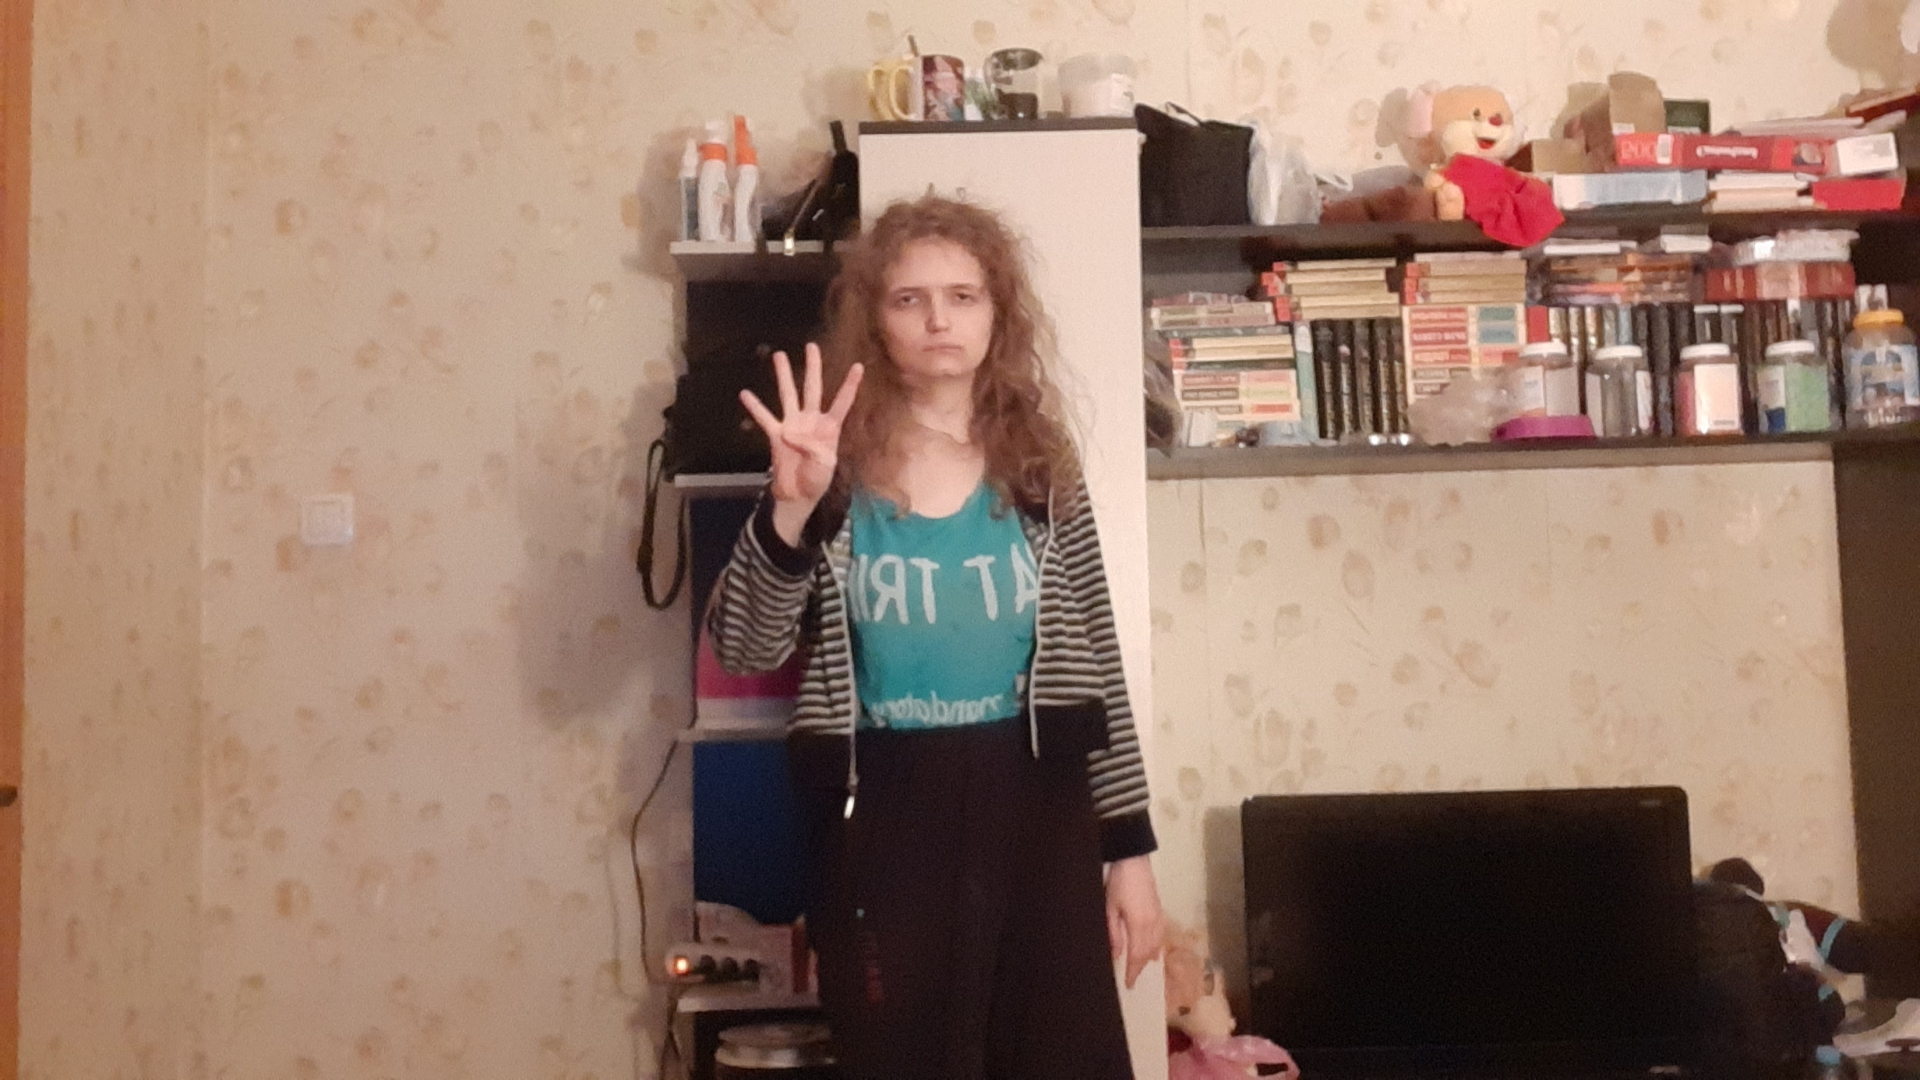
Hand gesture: four